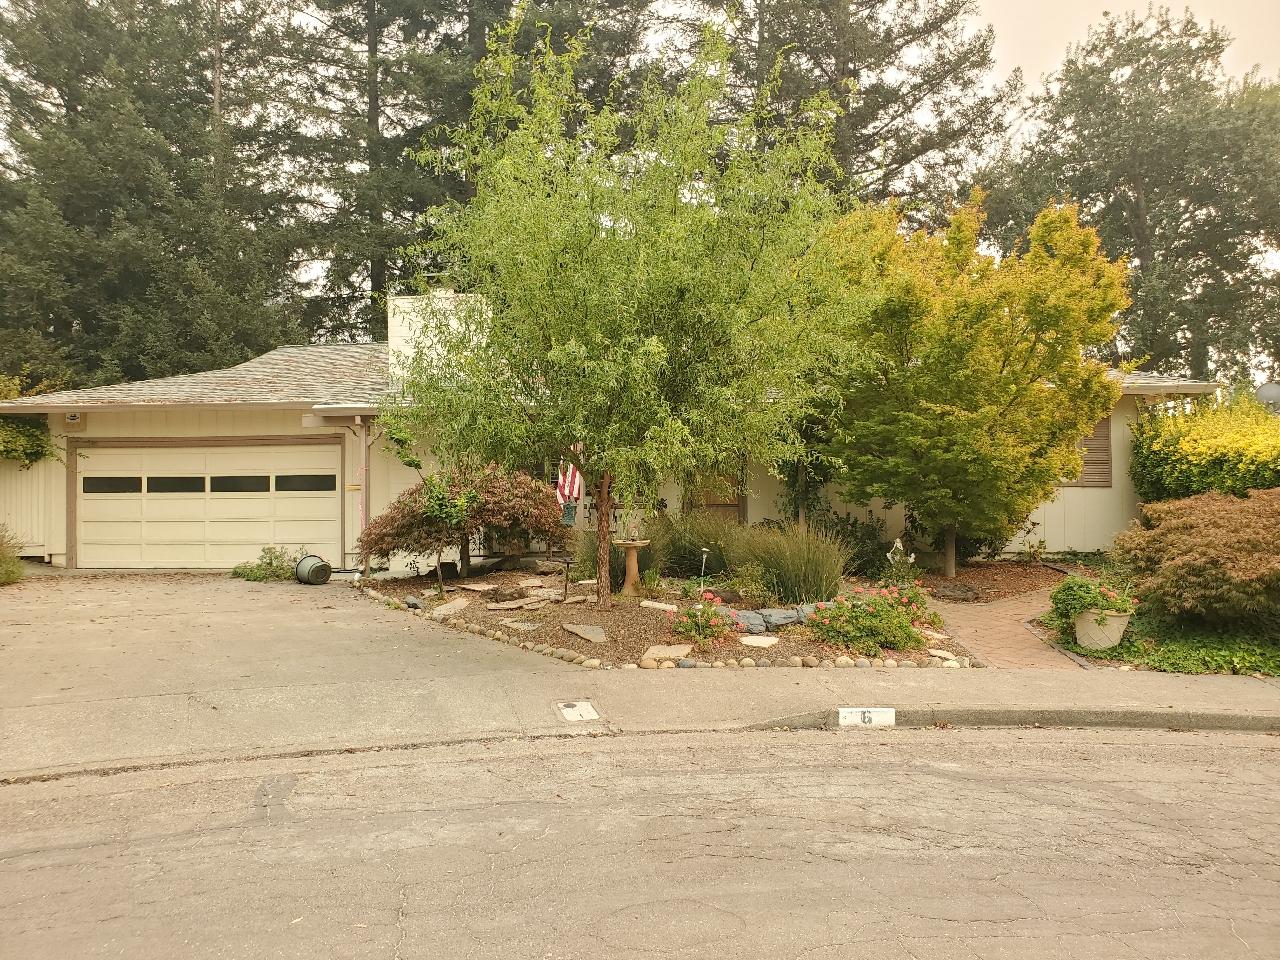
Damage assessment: no_damage